History of Sumer

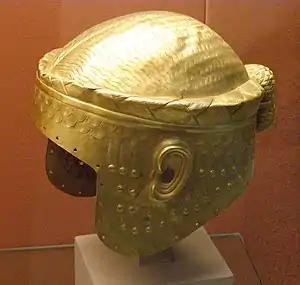
Gold helmet of Meskalamdug, ruler of the First Dynasty of Ur, 26th century BCE.

This dynasty is dated to the 26th century BC. Meskalamdug is the first archaeologically recorded king ("Lugal" from "lu"=man, "gal"=big) of the city of Ur. He was succeeded by his son Akalamdug, and Akalamdug by his son Mesh-Ane-pada. Mesh-Ane-pada is the first king of Ur listed on the king list, and it says he defeated Lugalkildu of Uruk. He also seems to have subjected Kish, thereafter assuming the title "King of Kish" for himself. This title would be used by many kings of the preeminent dynasties for some time afterward. King Mesilim of Kish is known from inscriptions from Lagash and Adab stating that he built temples in those cities, where he seems to have held some influence. He is also mentioned in some of the earliest monuments from Lagash as arbitrating a border dispute between Lugal-sha-engur, "ensi" (high priest or governor) of Lagash, and the "ensi" of their main rival, the neighbouring town of Umma. Mesilim's placement before, during, or after the reign of Mesannepada in Ur is uncertain, owing to the lack of other synchronous names in the inscriptions, and his absence from the king list.